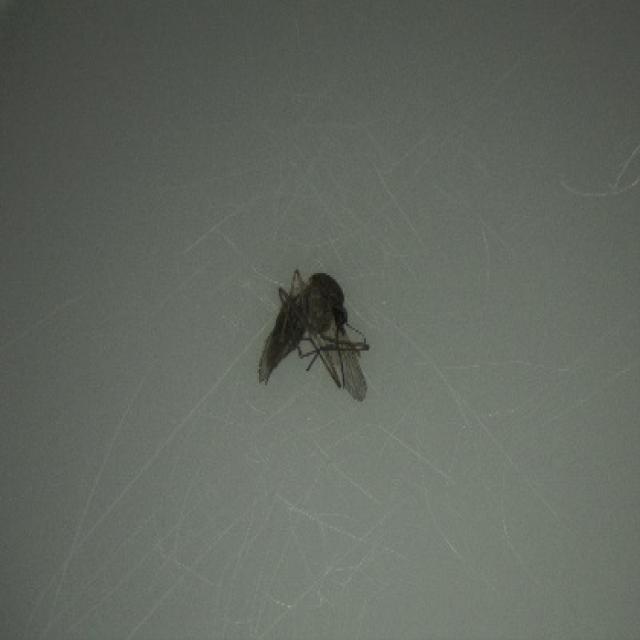
Species: culex_tritaeniorhynchus